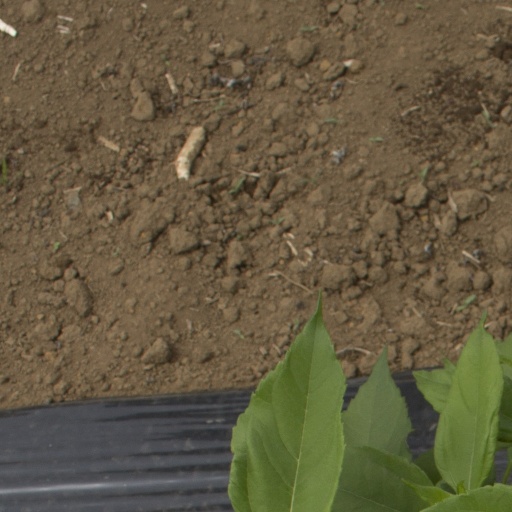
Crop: Jerusalem artichoke